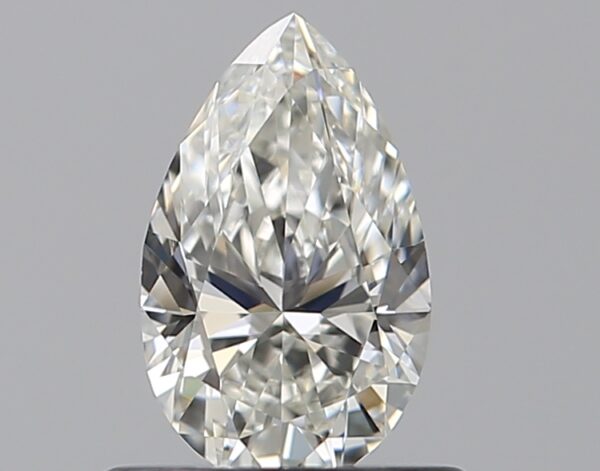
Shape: pear
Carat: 0.5
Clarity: VVS1
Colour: H
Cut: EX
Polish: EX
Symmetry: VG
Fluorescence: ST
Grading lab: GIA
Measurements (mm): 7.02 x 4.33 x 2.71